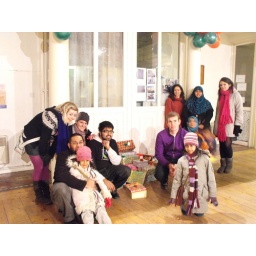
Faiths Act Volunteers gather to WRAP-UP shoe boxes in South London